Personification

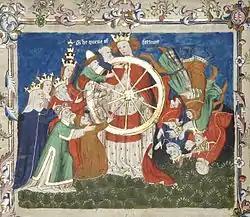
The "Queen of Fortune", helped by four other personifications, turns her wheel. English miniature for John Lydgate's "Troy Book", 15th-century.

In many polytheistic early religions, deities had a strong element of personification, suggested by descriptions such as "god of". In ancient Greek religion, and the related ancient Roman religion, this was perhaps especially strong, in particular among the minor deities. Many such deities, such as the or tutelary deities for major cities, survived the arrival of Christianity, now as symbolic personifications stripped of religious significance. An exception was the winged goddess of victory, Victoria/Nike, who developed into the visualisation of the Christian angel.